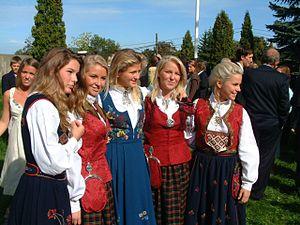
Le jour de la Constitution, plus couramment nommé syttende mai ou Nasjonaldagen en Norvège, est la fête nationale norvégienne.
Le bunad est le costume national norvégien. Ce costume symbolise l’identité nationale et culturelle du pays. Les Norvégiens portent le bunad lors des grandes occasions : cérémonies privées ou familiales, fêtes et notamment la fête nationale le 17 mai.